Institute of Manuscripts of Azerbaijan

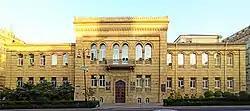
Front of the institute

Institute of Manuscripts, named after Muhammad Fuzuli, is a scientific center of the Azerbaijan National Academy of Sciences engaged in scientific-research, archive and library science activities, security, study, translation and publication of medieval manuscripts.